Castlevania: Harmony of Dissonance

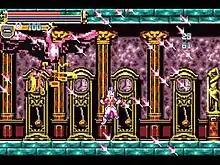

"Harmony of Dissonance" makes use of a 2D side-scrolling style of gameplay, similar to many of the previous "Castlevania" video games. The objective of the game is to lead the player character, Juste Belmont, through the monster-filled castle as he searches for his kidnapped friend. The castle consists of two "layers": Castle A and B. Structurally, each castle has mostly the same room layout, but monster types, items, and other aspects vary between the two versions. Later, the player can use special warp rooms that can teleport Juste to other castle rooms and between castles. The two castles share a connection; for example, the destruction of a wall in one castle can cause a change in the other. The game further divides the castle into various, named areas: the Shrine of the Apostates, for example. Relics and keys found within the castle allow Juste to reach previously inaccessible areas. "Harmony of Dissonance" makes use of the forward dash move, which causes Juste to move forward with a short burst of speed. Unique to "Harmony of Dissonance" is the ability to collect furniture and collectables to furnish a bare room that Juste finds in the castle.